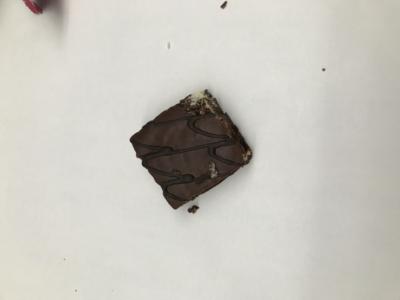
Label: generalcompost